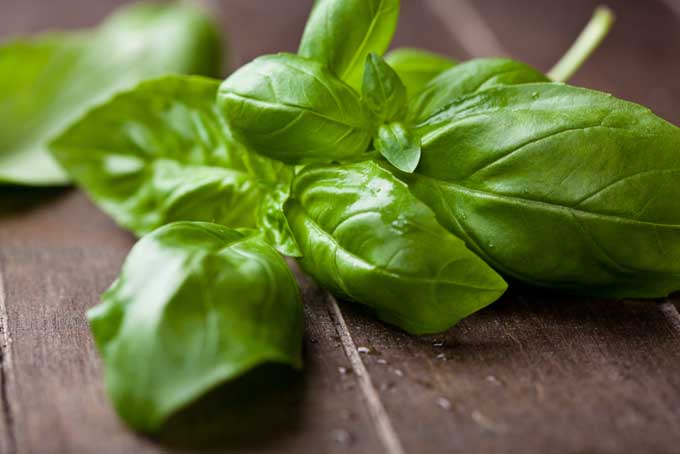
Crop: unknown
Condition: basil